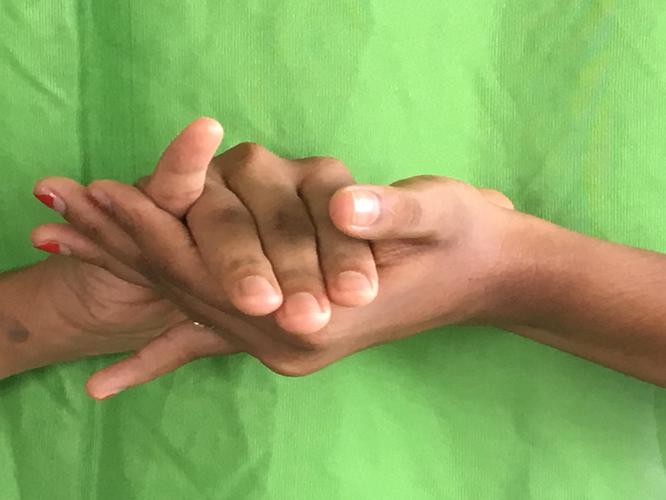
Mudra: Kurma
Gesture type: double_hand